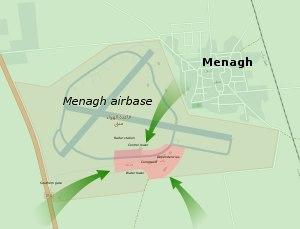
Le siège de l'aéroport de Menagh a lieu lors de la guerre civile syrienne. Il dure du 2 août 2012 au 6 août 2013 et s'achève par la prise de l'aéroport par les rebelles.